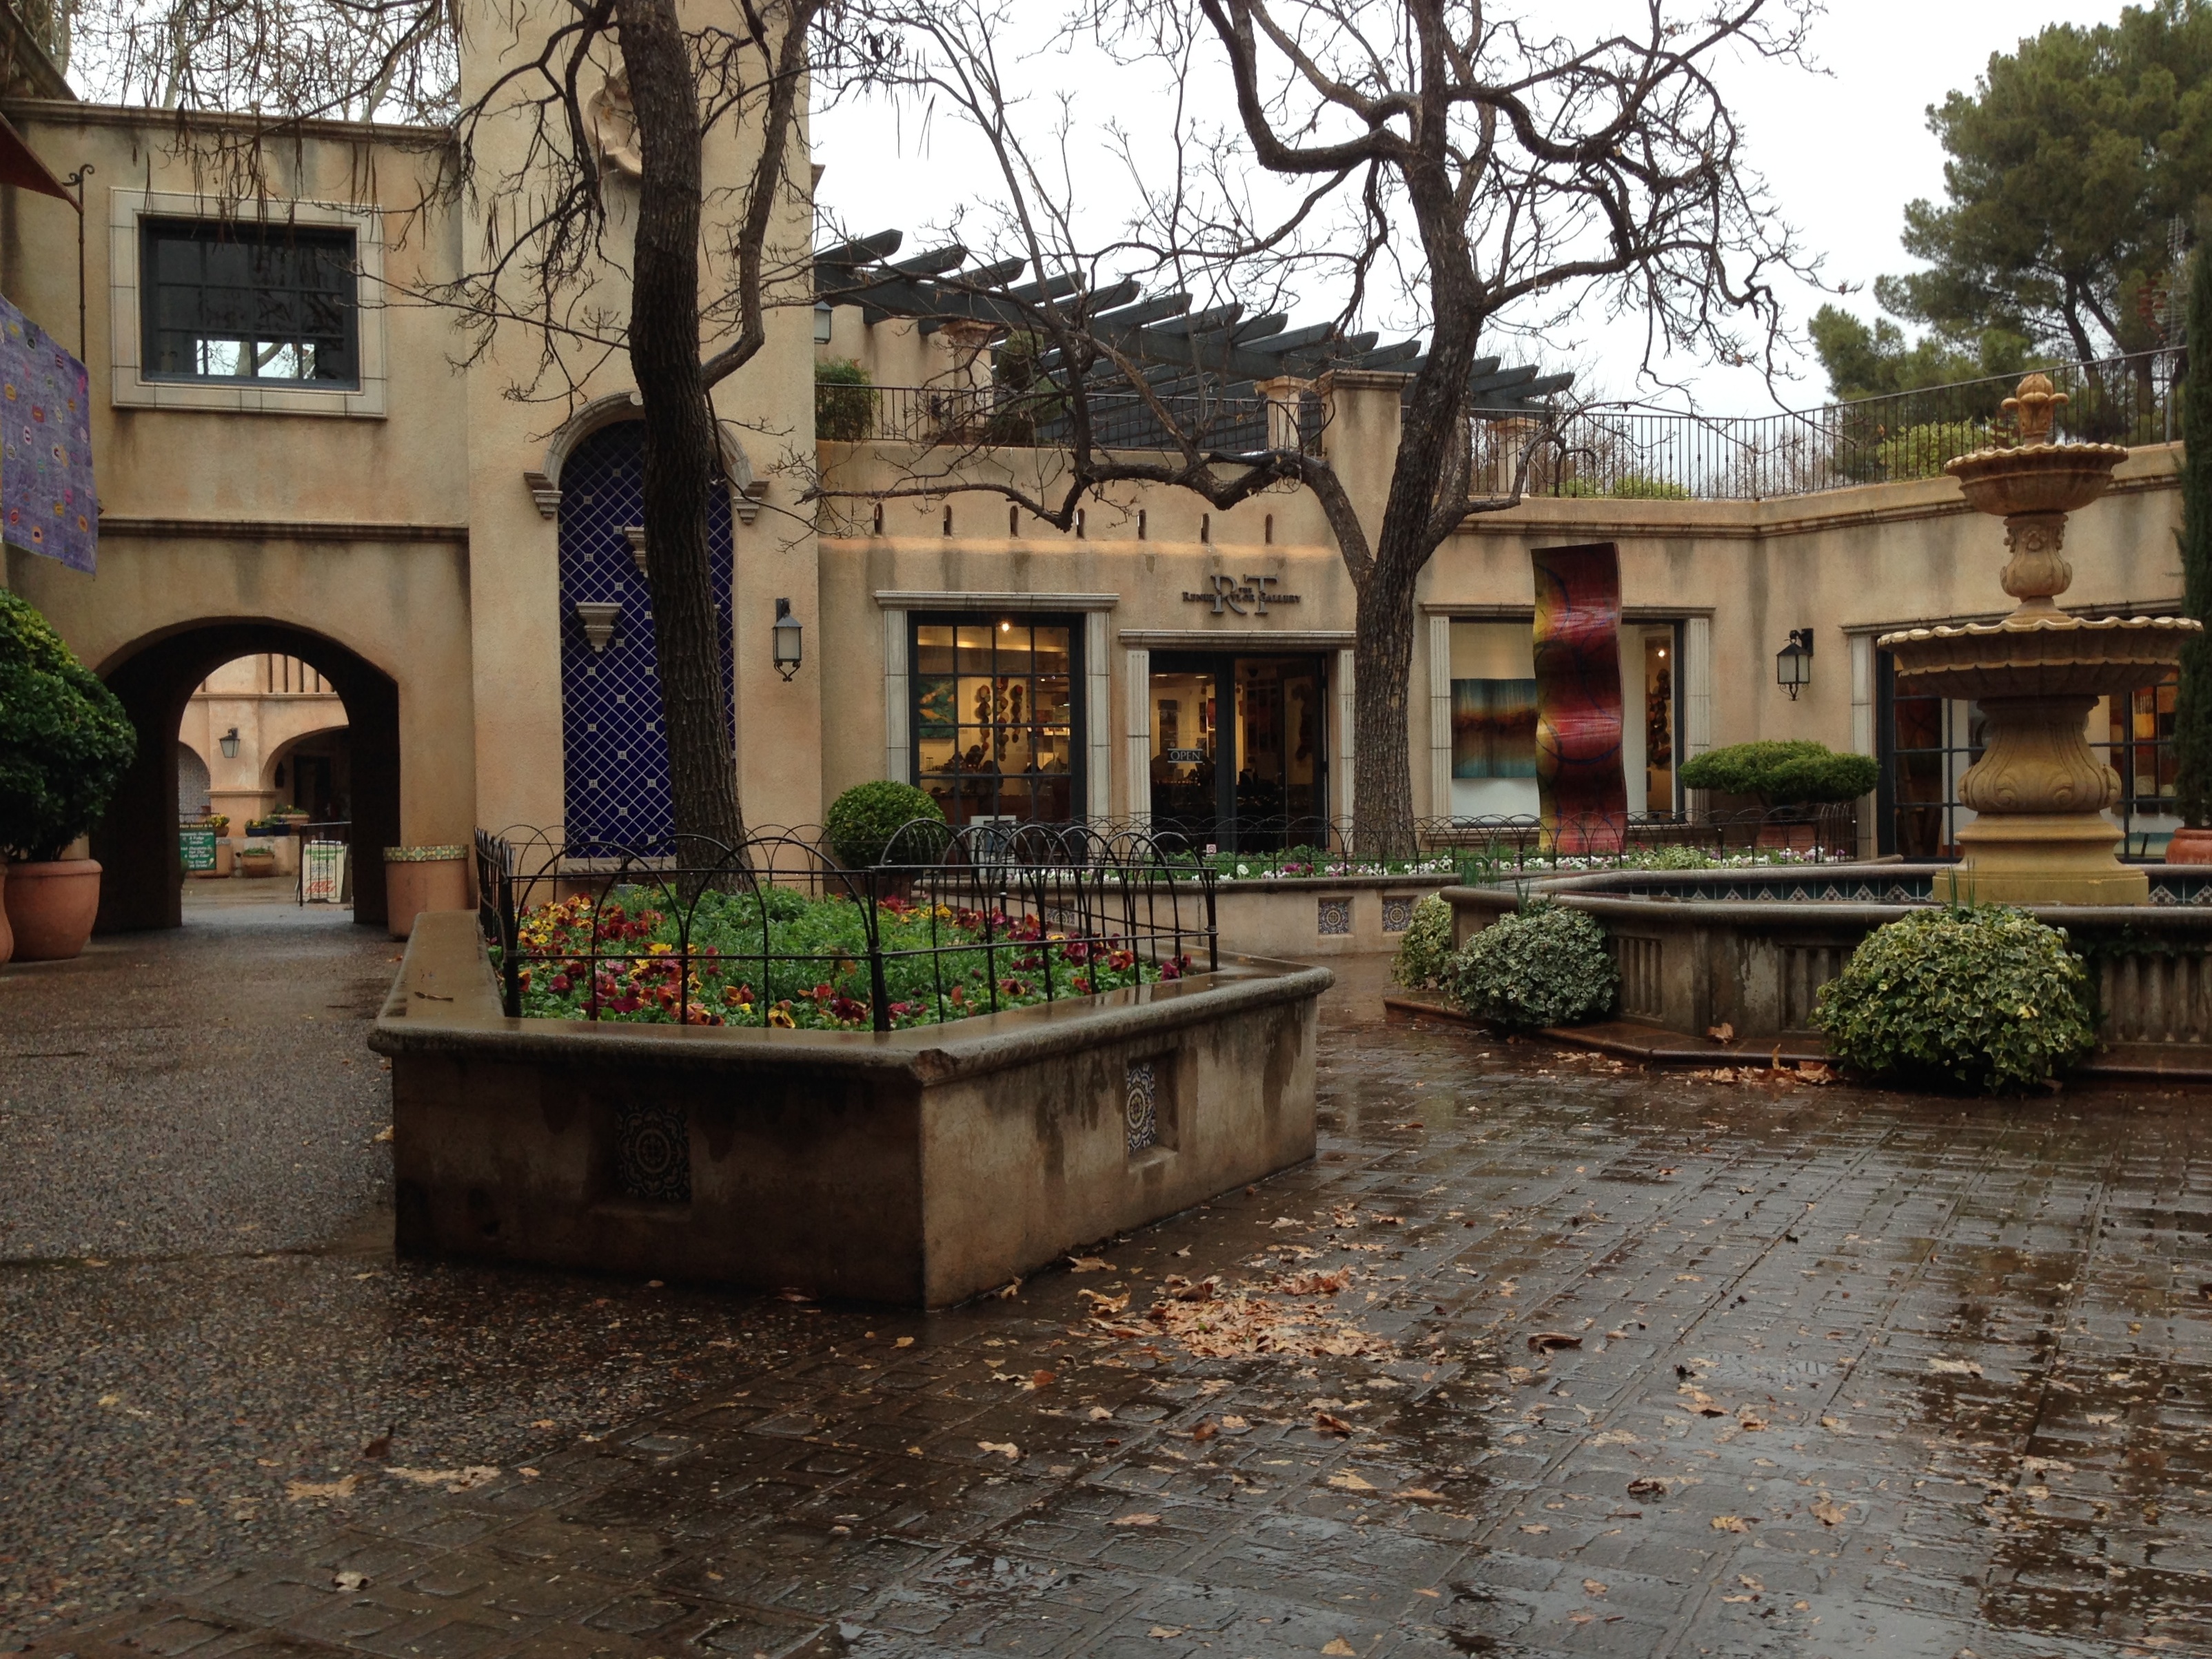
town, home, plaza, property, cool image, courtyard, estate, neighbourhood